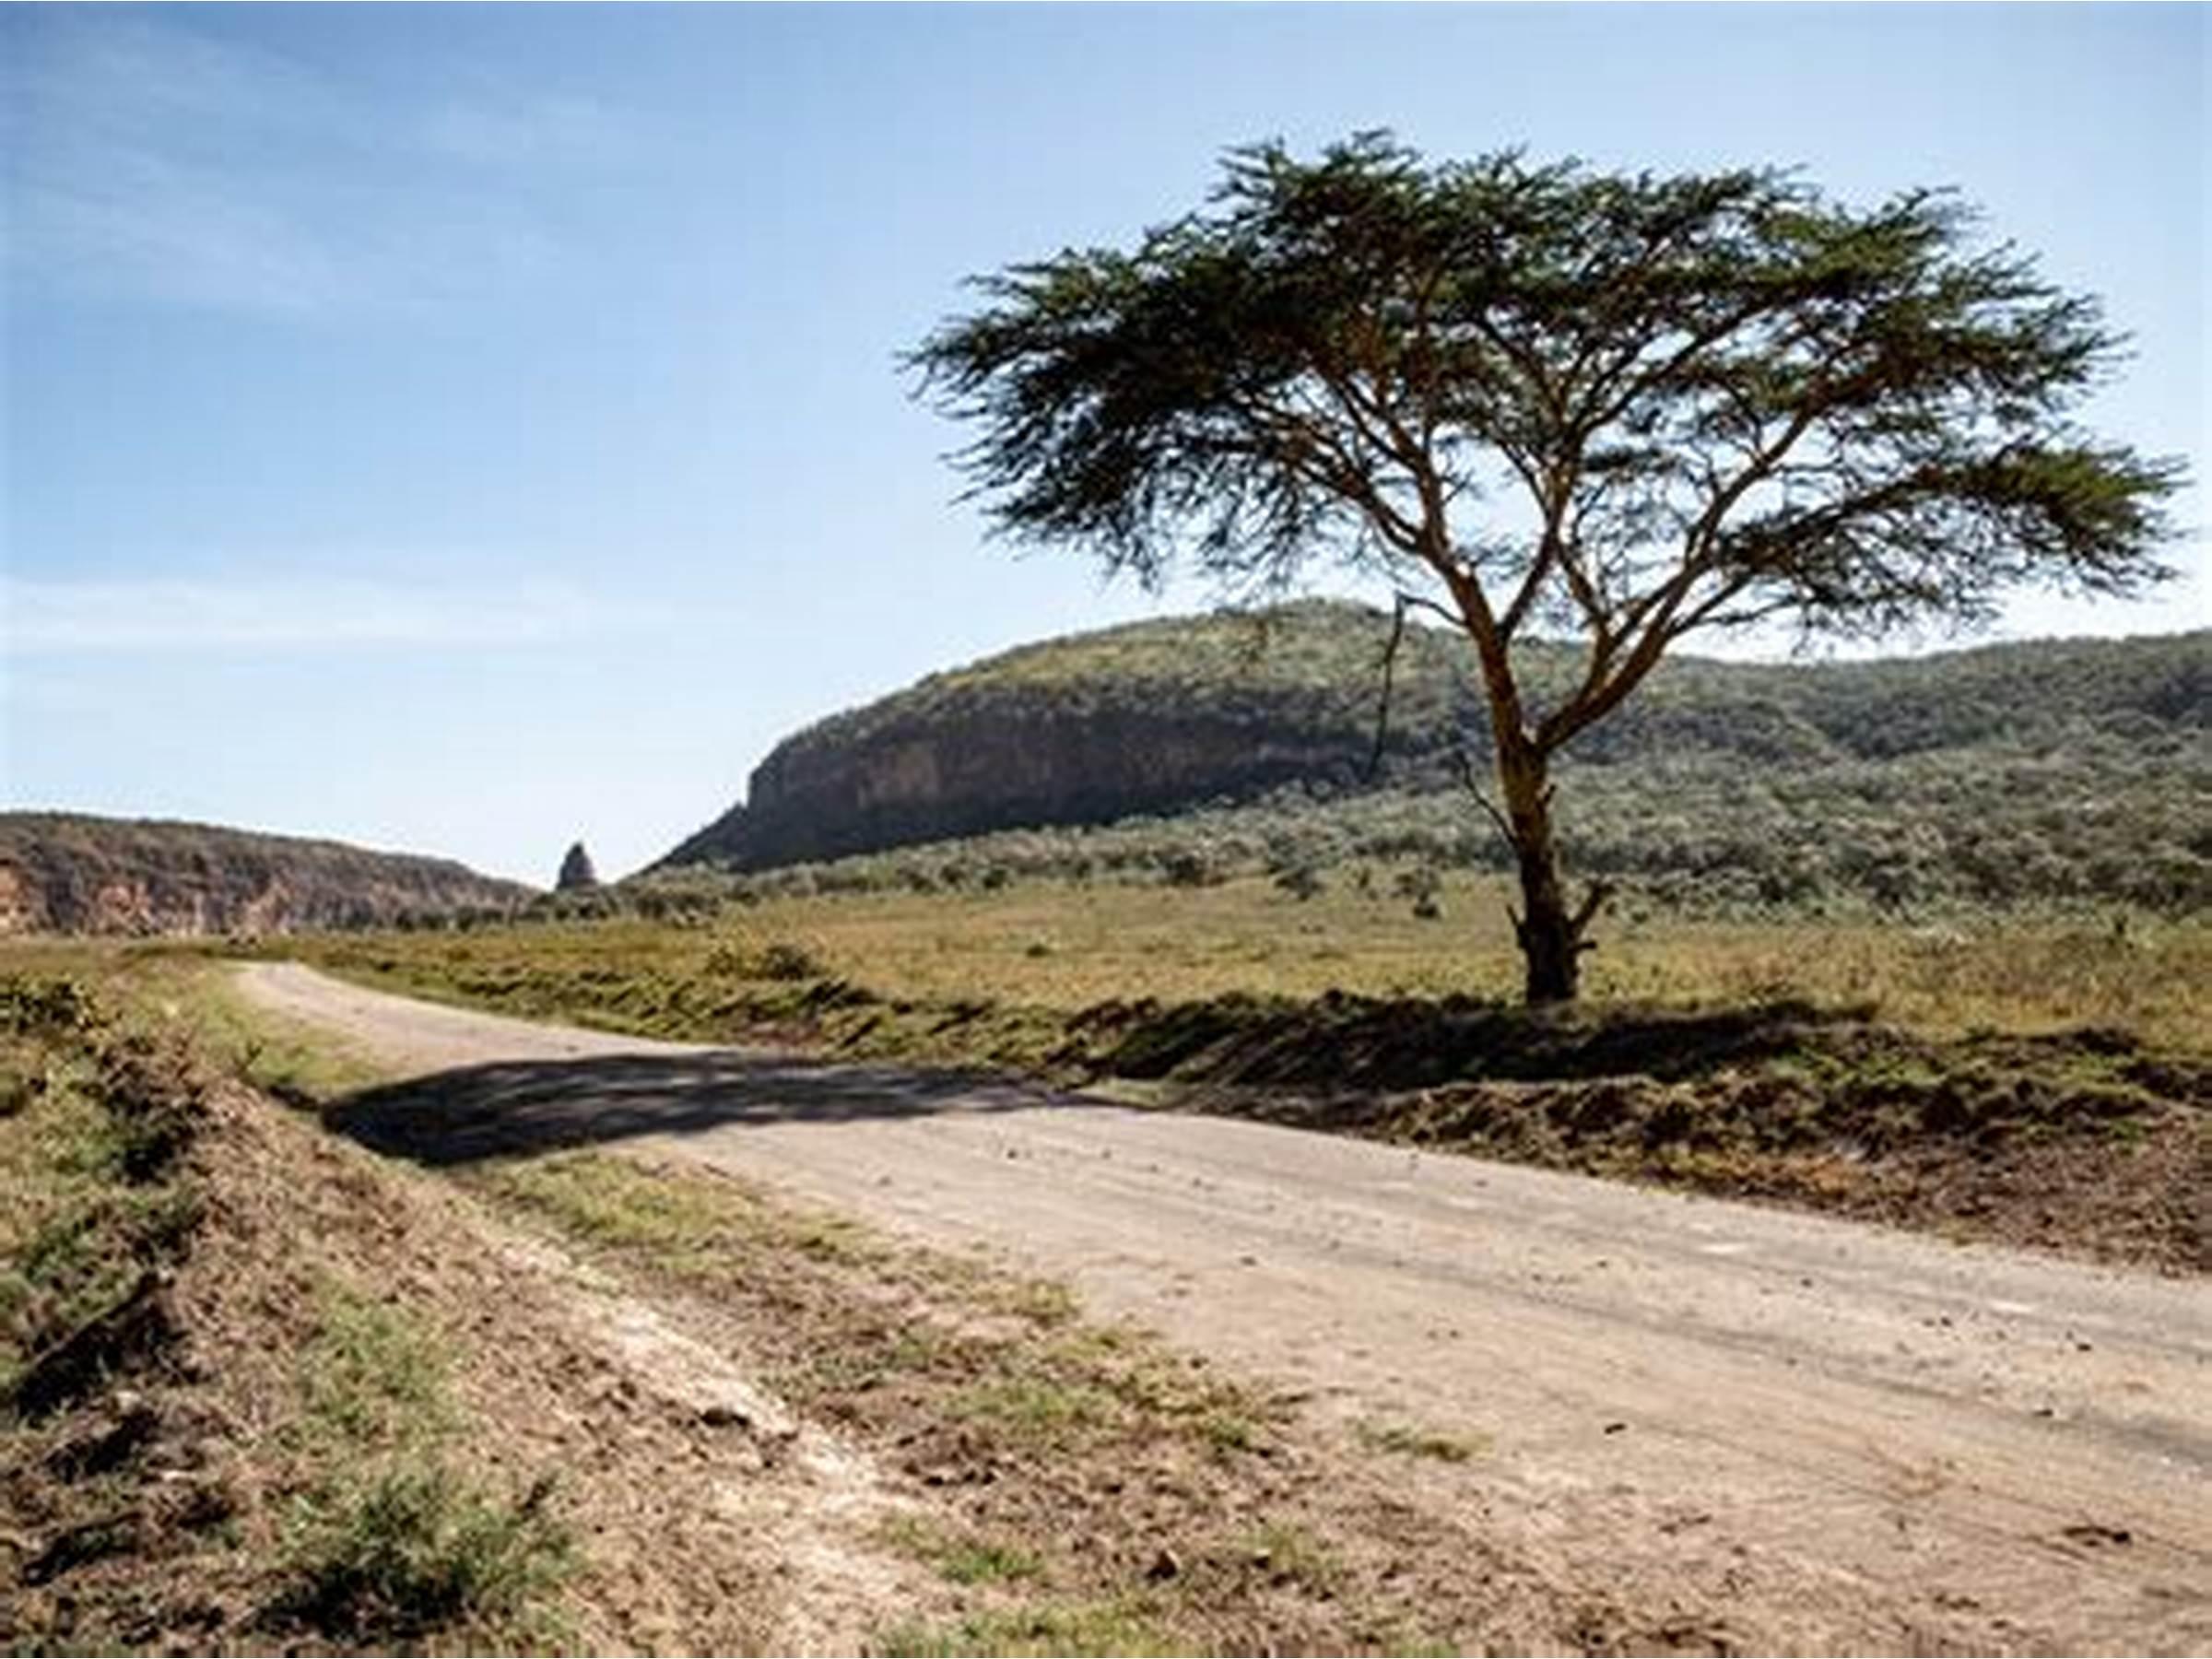
Barabara ya vumbi ya watembea kwa miguu imepita katikati ya mashamba ikielekea kwenye mto, ambao watu wanavuka na kuelekea kijiji cha jirani, ambako ndiko yanakopatikana makazi mengi ya wanajamii.